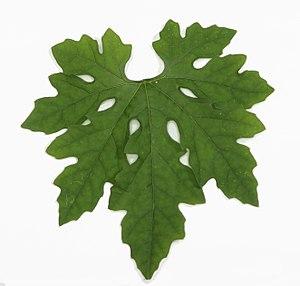
Feuille de gourde amère Português: Folha de cabaço amargo ಕನ್ನಡ: ಕಹಿ ಸುಣ್ಣದ ಎಲೆ తెలుగు: చేదు గోధుమ యొక్క ఆకు